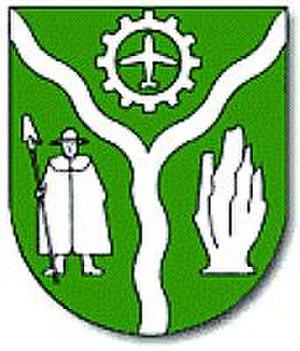
Faßberg est une commune de Basse-Saxe, située dans la lande de Lunebourg dans l'arrondissement de Celle.